Skip Battin

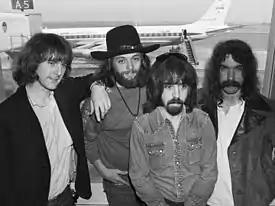
The Byrds in 1970. (L–R) Roger McGuinn, Skip Battin, Clarence White, Gene Parsons

Battin is probably best known as bass guitarist and songwriter with the Byrds from 1970 to 1973. He was—by eight years—the oldest member of the Byrds. He recorded three albums with them and toured extensively. Many of his songwriting contributions were co-written with Kim Fowley. After the breakup of the Columbia Byrds, Battin recorded a solo album, "Skip".